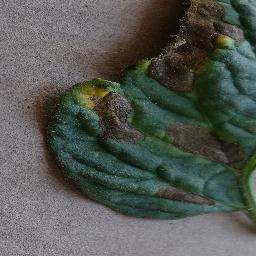
Label: Tomato___Early_blight